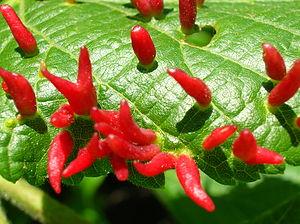
La domatie, parfois écrite domacie est une structure végétale spécialement adaptée qui attire des arthropodes, des cyanobactéries du genre Nostoc, le plus souvent en échange de bénéfices réciproques.